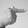
ASL letter: T